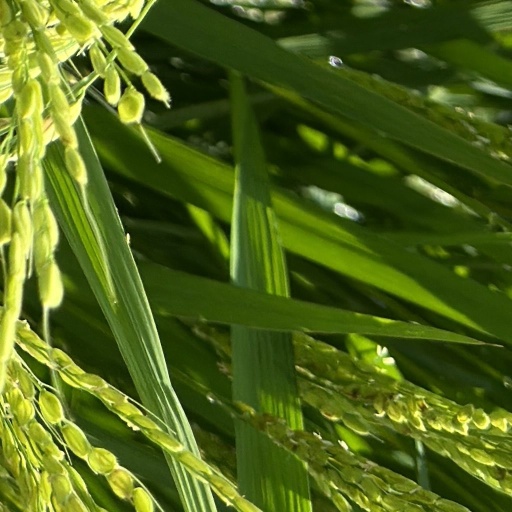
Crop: rice